Asian palm civet

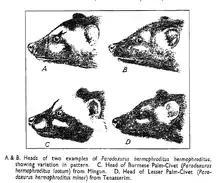
Illustrations of Asian palm civets in Pocock's "The fauna of British India, including Ceylon and Burma. Mammalia. – Volume 1"

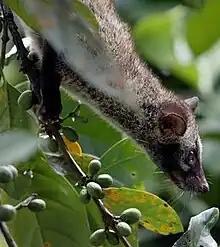
Philippine palm civet

"Viverra hermaphrodita" was the scientific name proposed by Peter Simon Pallas in 1777. It is the nominate subspecies and ranges in Sri Lanka and southern India as far north as the Narbada River.